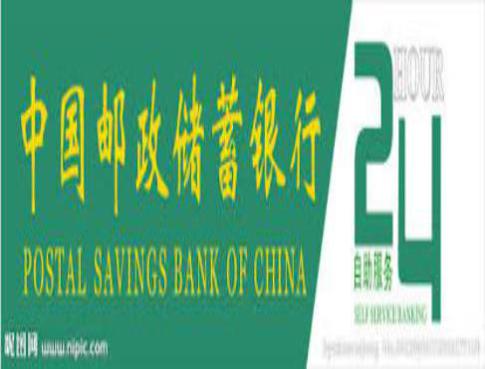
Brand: china post group corporation
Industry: Others